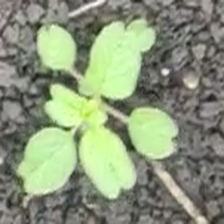
Weed species: Lamber_Quarter_plant(Chenopodium )